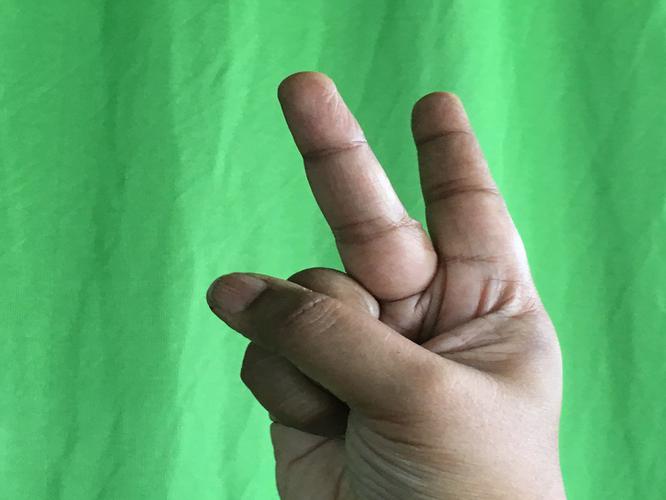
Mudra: Katrimukha
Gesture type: single_hand